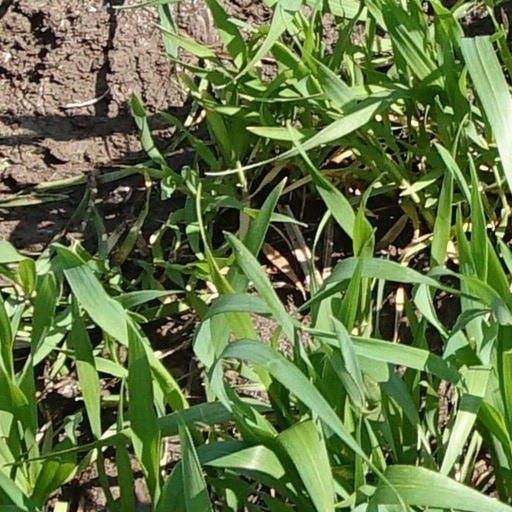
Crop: wheat